Air Charter Services Pvt. Ltd.

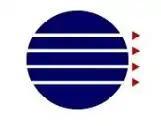
Logo (ACSPL)

Air Charter Services Pvt. Ltd. also known as ACSPL is an Indian company which provides air-charter service across the country. India has around 120 air charter companies, on year 2014 DGCA tried to force the companies to cancel their NSOP (Non-Schedule Operators Permit) due to the reason that most of the companies have less than three aircraft and would be treated as, 'private'. ACSPL has not been affected due to their fleet range of more than three aircraft and continue to run under current NSOP. The company is based in New Delhi, the capital city of the Republic of India. The company has been awarded the maiden BizAvIndia Awards on the sidelines of Aero India 2015 by the 'Business Aircraft Operators Association'(BAOA). The company has been listed as non-schedule operator with Directorate General of Civil Aviation, the body which functions under Ministry of Civil Aviation, Government of India. ACSPL suffered a loss of one of its aircraft crashed due to bad weather on year 2011, It was flying back to New-Delhi from Patna. ACSPL is also appointed as 'Pilatus' Authorized Sales and Service Centre for India.